Bonner Fellers

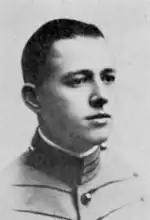
At West Point in 1918

Fellers studied at Earlham College until he was appointed to the United States Military Academy at West Point, New York, by Speaker of the House Joe Cannon. He entered the Military Academy in June 1916, ten months before the American entry into World War I. The increased need for junior officers during World War I caused Fellers's class to be accelerated and to graduate on November 1, 1918, ten days before the armistice with the German "Reich" which ended the war. Upon his graduation, Fellers was commissioned as a second lieutenant in the United States Army Coast Artillery Corps.